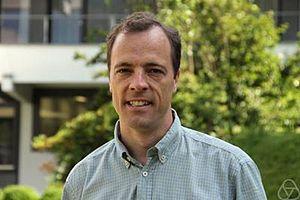
Stefaan Vaes, né le 29 février 1976 à Herentals, est un mathématicien belge, professeur titulaire à la Katholieke Universiteit Leuven, prix Francqui 2015.